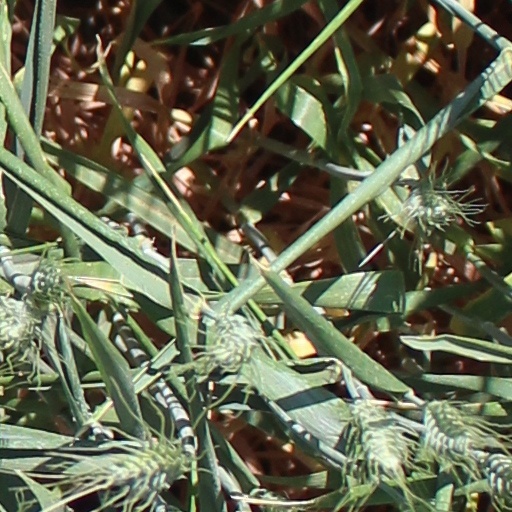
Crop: wheat